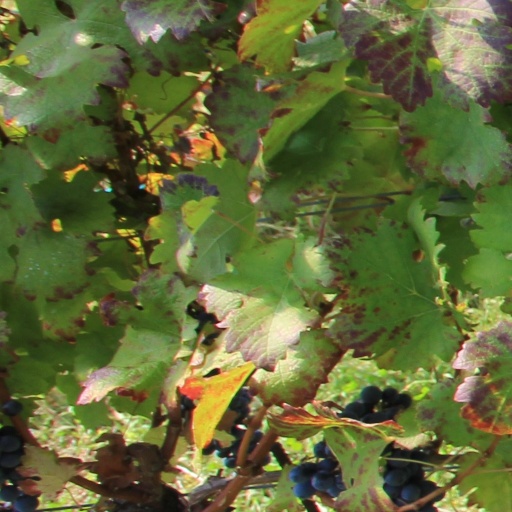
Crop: grape